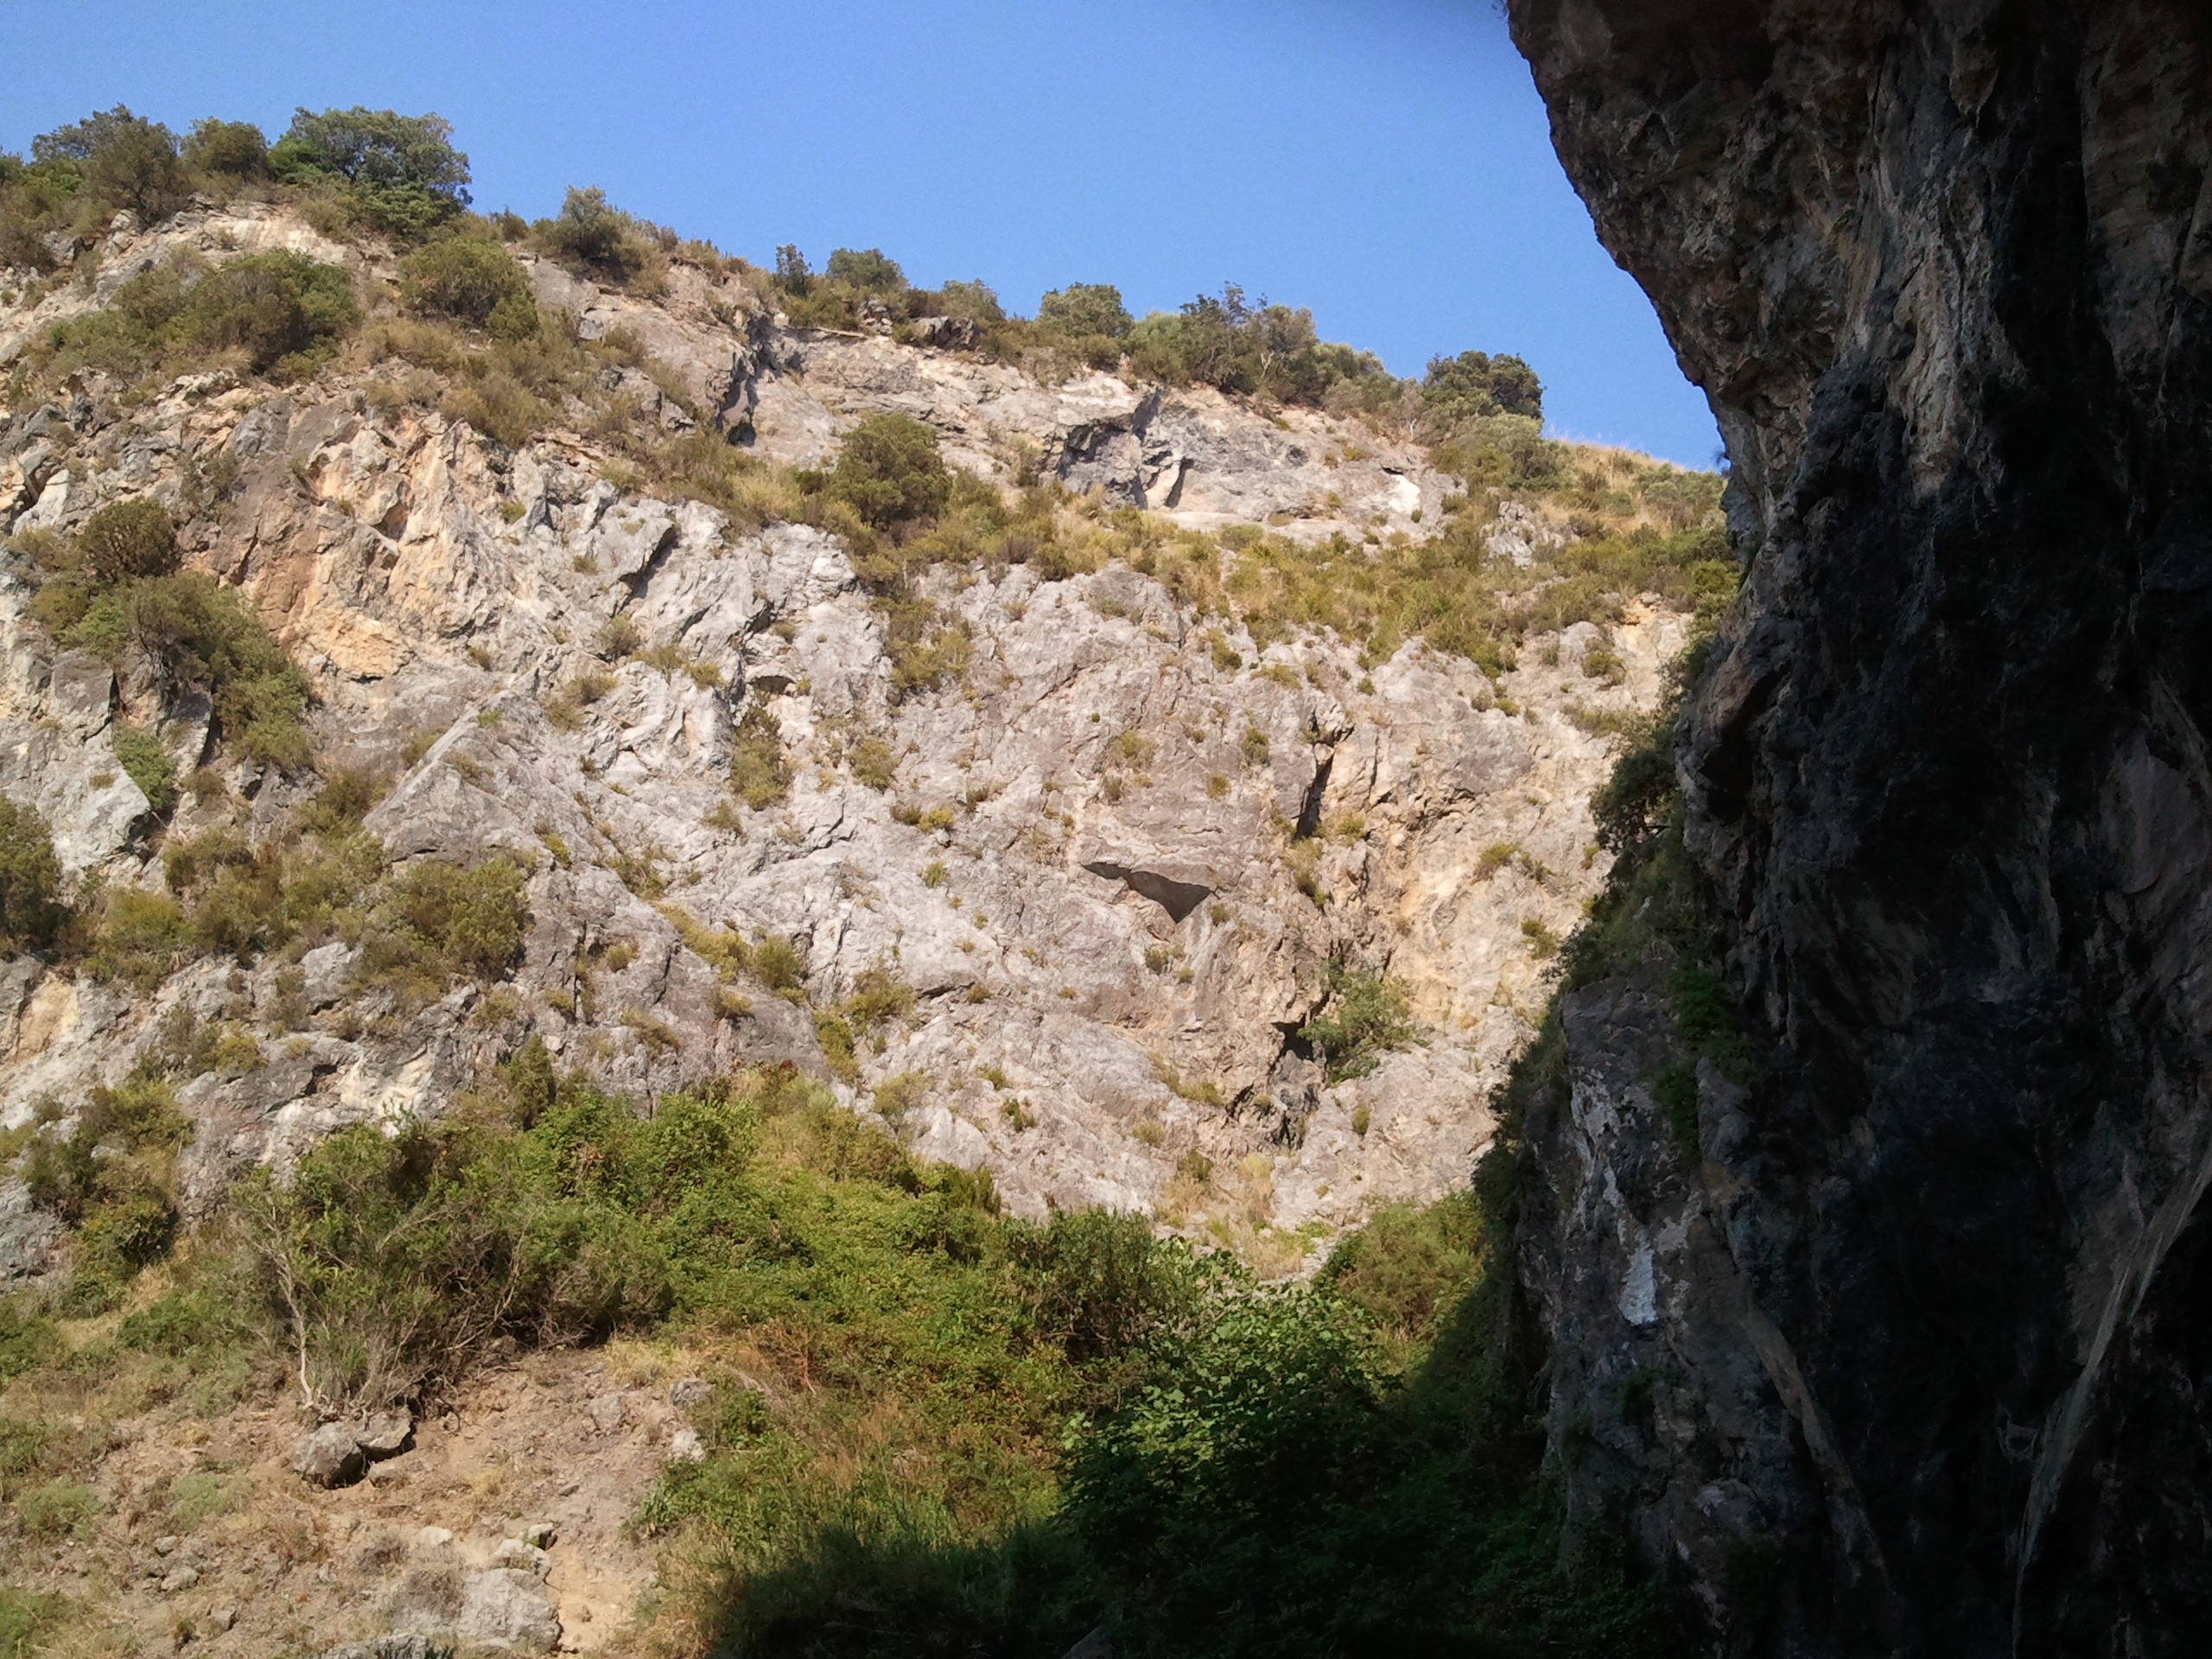
landscape, rock, mountain, sky, trail, adventure, valley, summer, formation, cliff, mediterranean, holiday, italy, canyon, terrain, ridge, calabria, rocks, hills, geology, holidays, ravine, plateau, wadi, san nicola arcella, landform, geographical feature